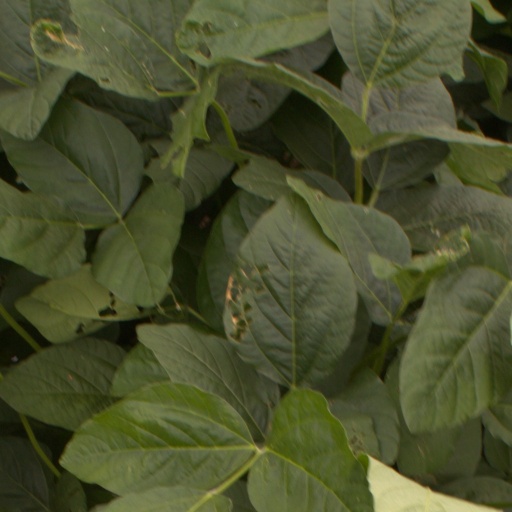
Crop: soybean